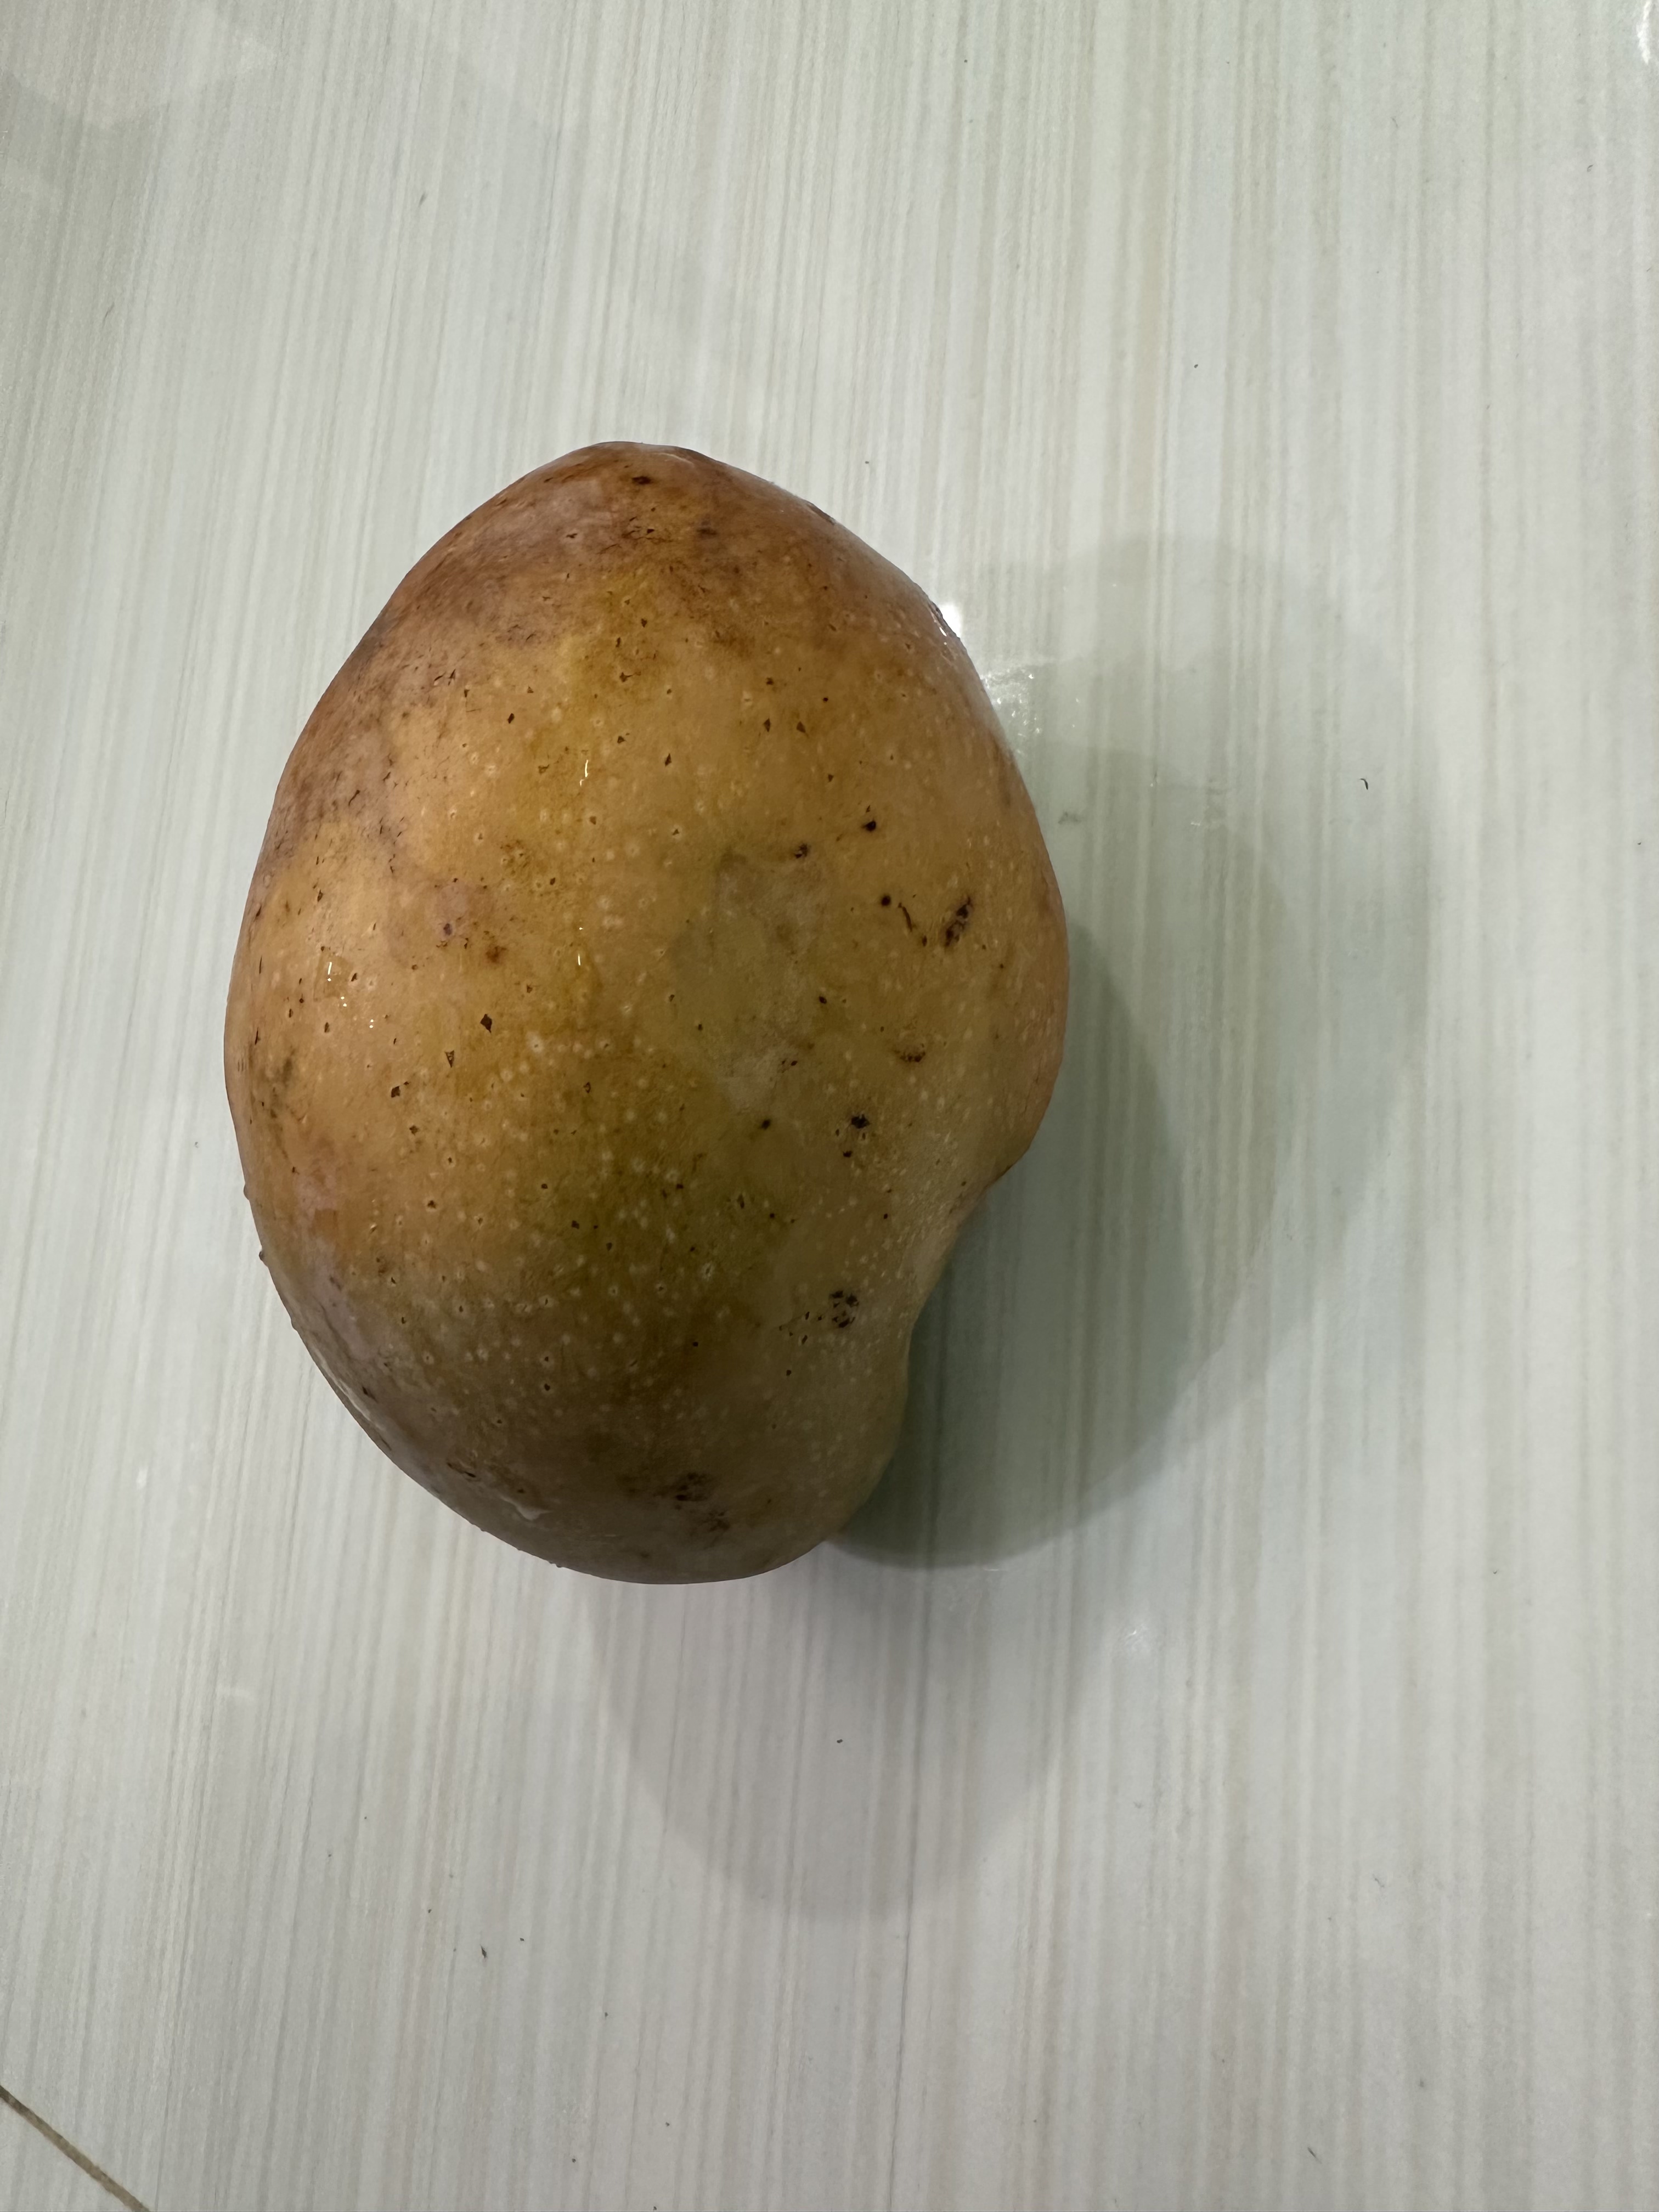
Mango variety: Bari-7